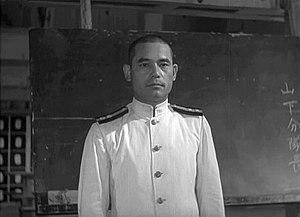
Susumu Fujita est un acteur japonais né le 8 janvier 1912 et mort le 23 mars 1991.